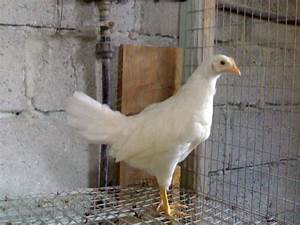
Label: gallina